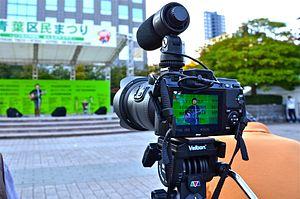
La monture Nikon 1 est un type de monture d'objectif interchangeable qui a été développé par Nikon pour ses appareils photographiques hybrides au format Nikon CX. La monture 1 a été introduite pour la première fois sur la série Nikon 1 en 2011, et est une monture à baïonnette dont le tirage mécanique est de 17,05 mm.